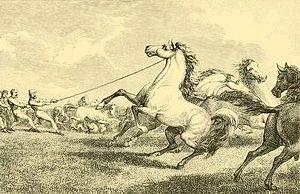
Le Moldave est le type de chevaux couramment rencontré en Moldavie. En raison d'un manque d'homogénéité et de caractérisation, les chevaux moldaves actuels ne sont pas considérés comme formant une race. Il s'en trouve vraisemblablement plusieurs milliers dans ce pays.